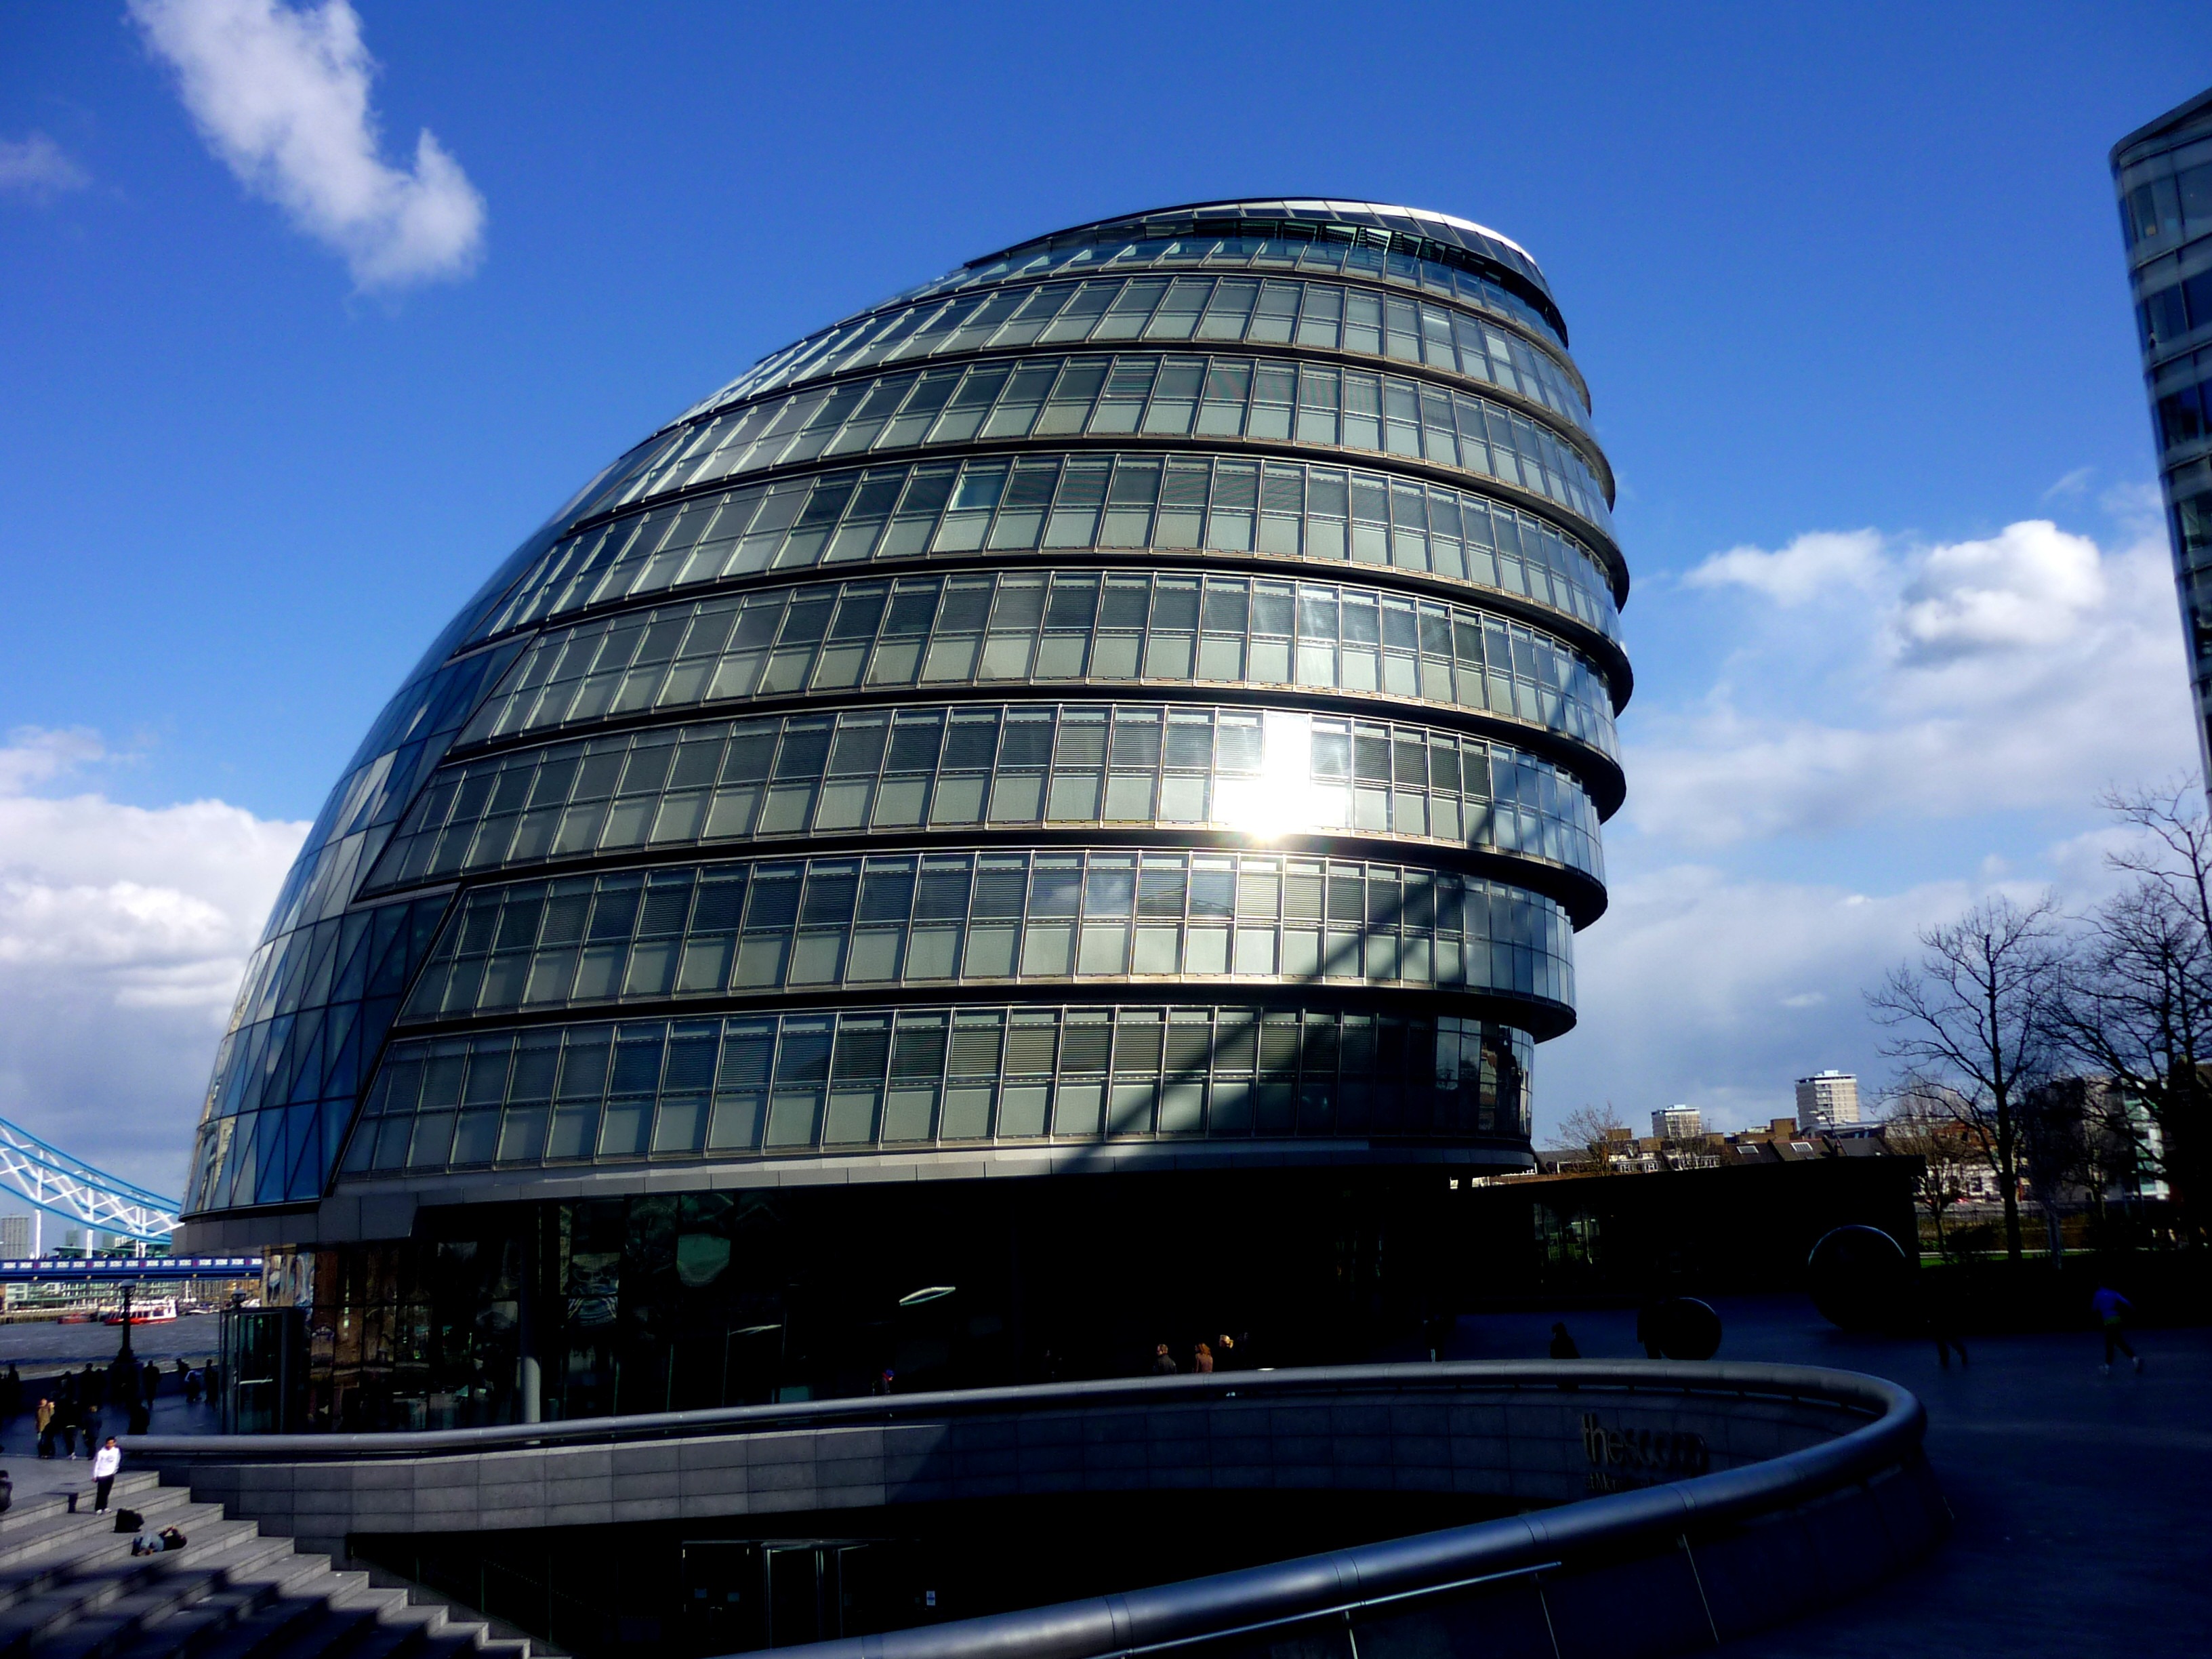
architecture, structure, people, bridge, street, town, building, city, skyscraper, river, cityscape, downtown, tourist, reflection, tower, opera house, landmark, facade, stadium, tower block, london, theatre, place, shops, offices, thames, headquarters, urban area, sport venue